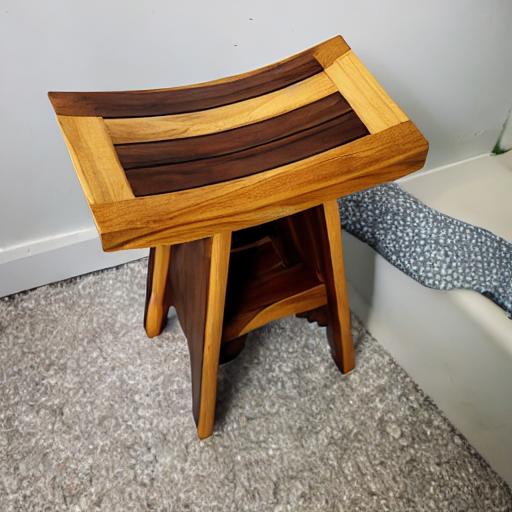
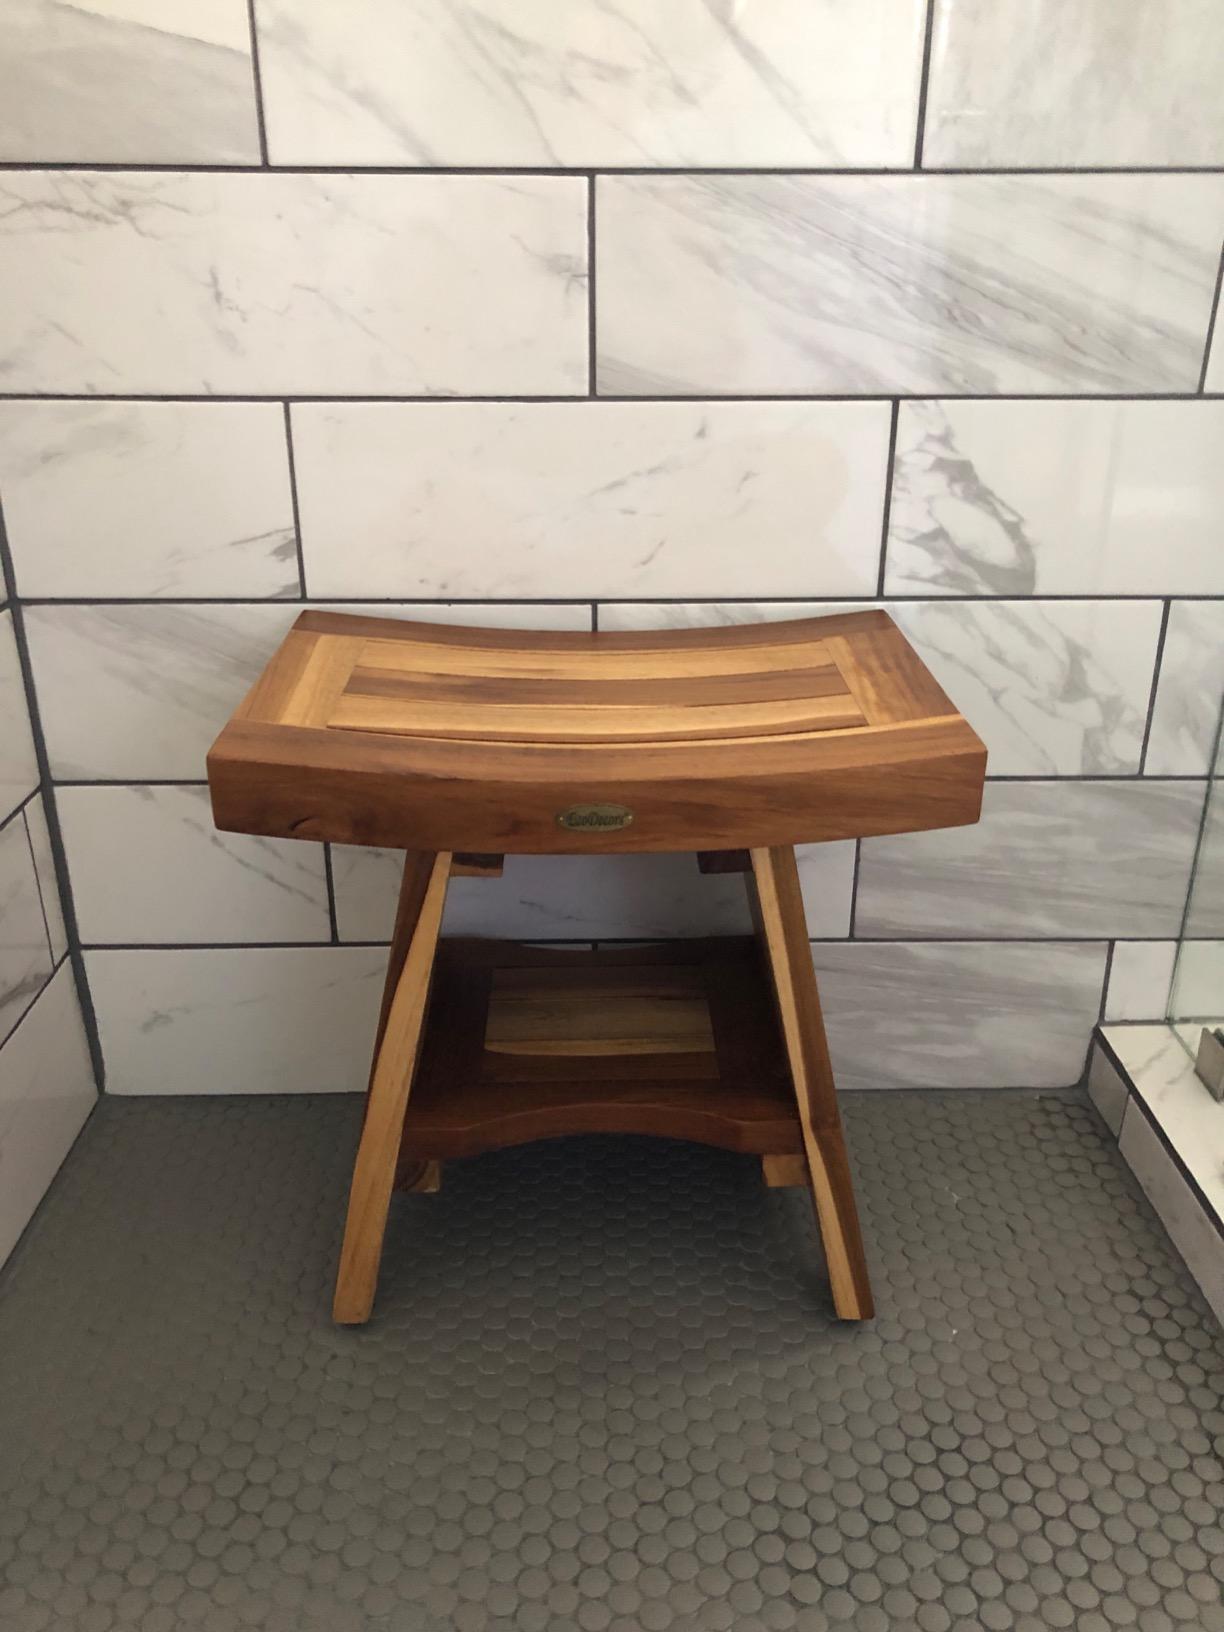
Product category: stool
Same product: no